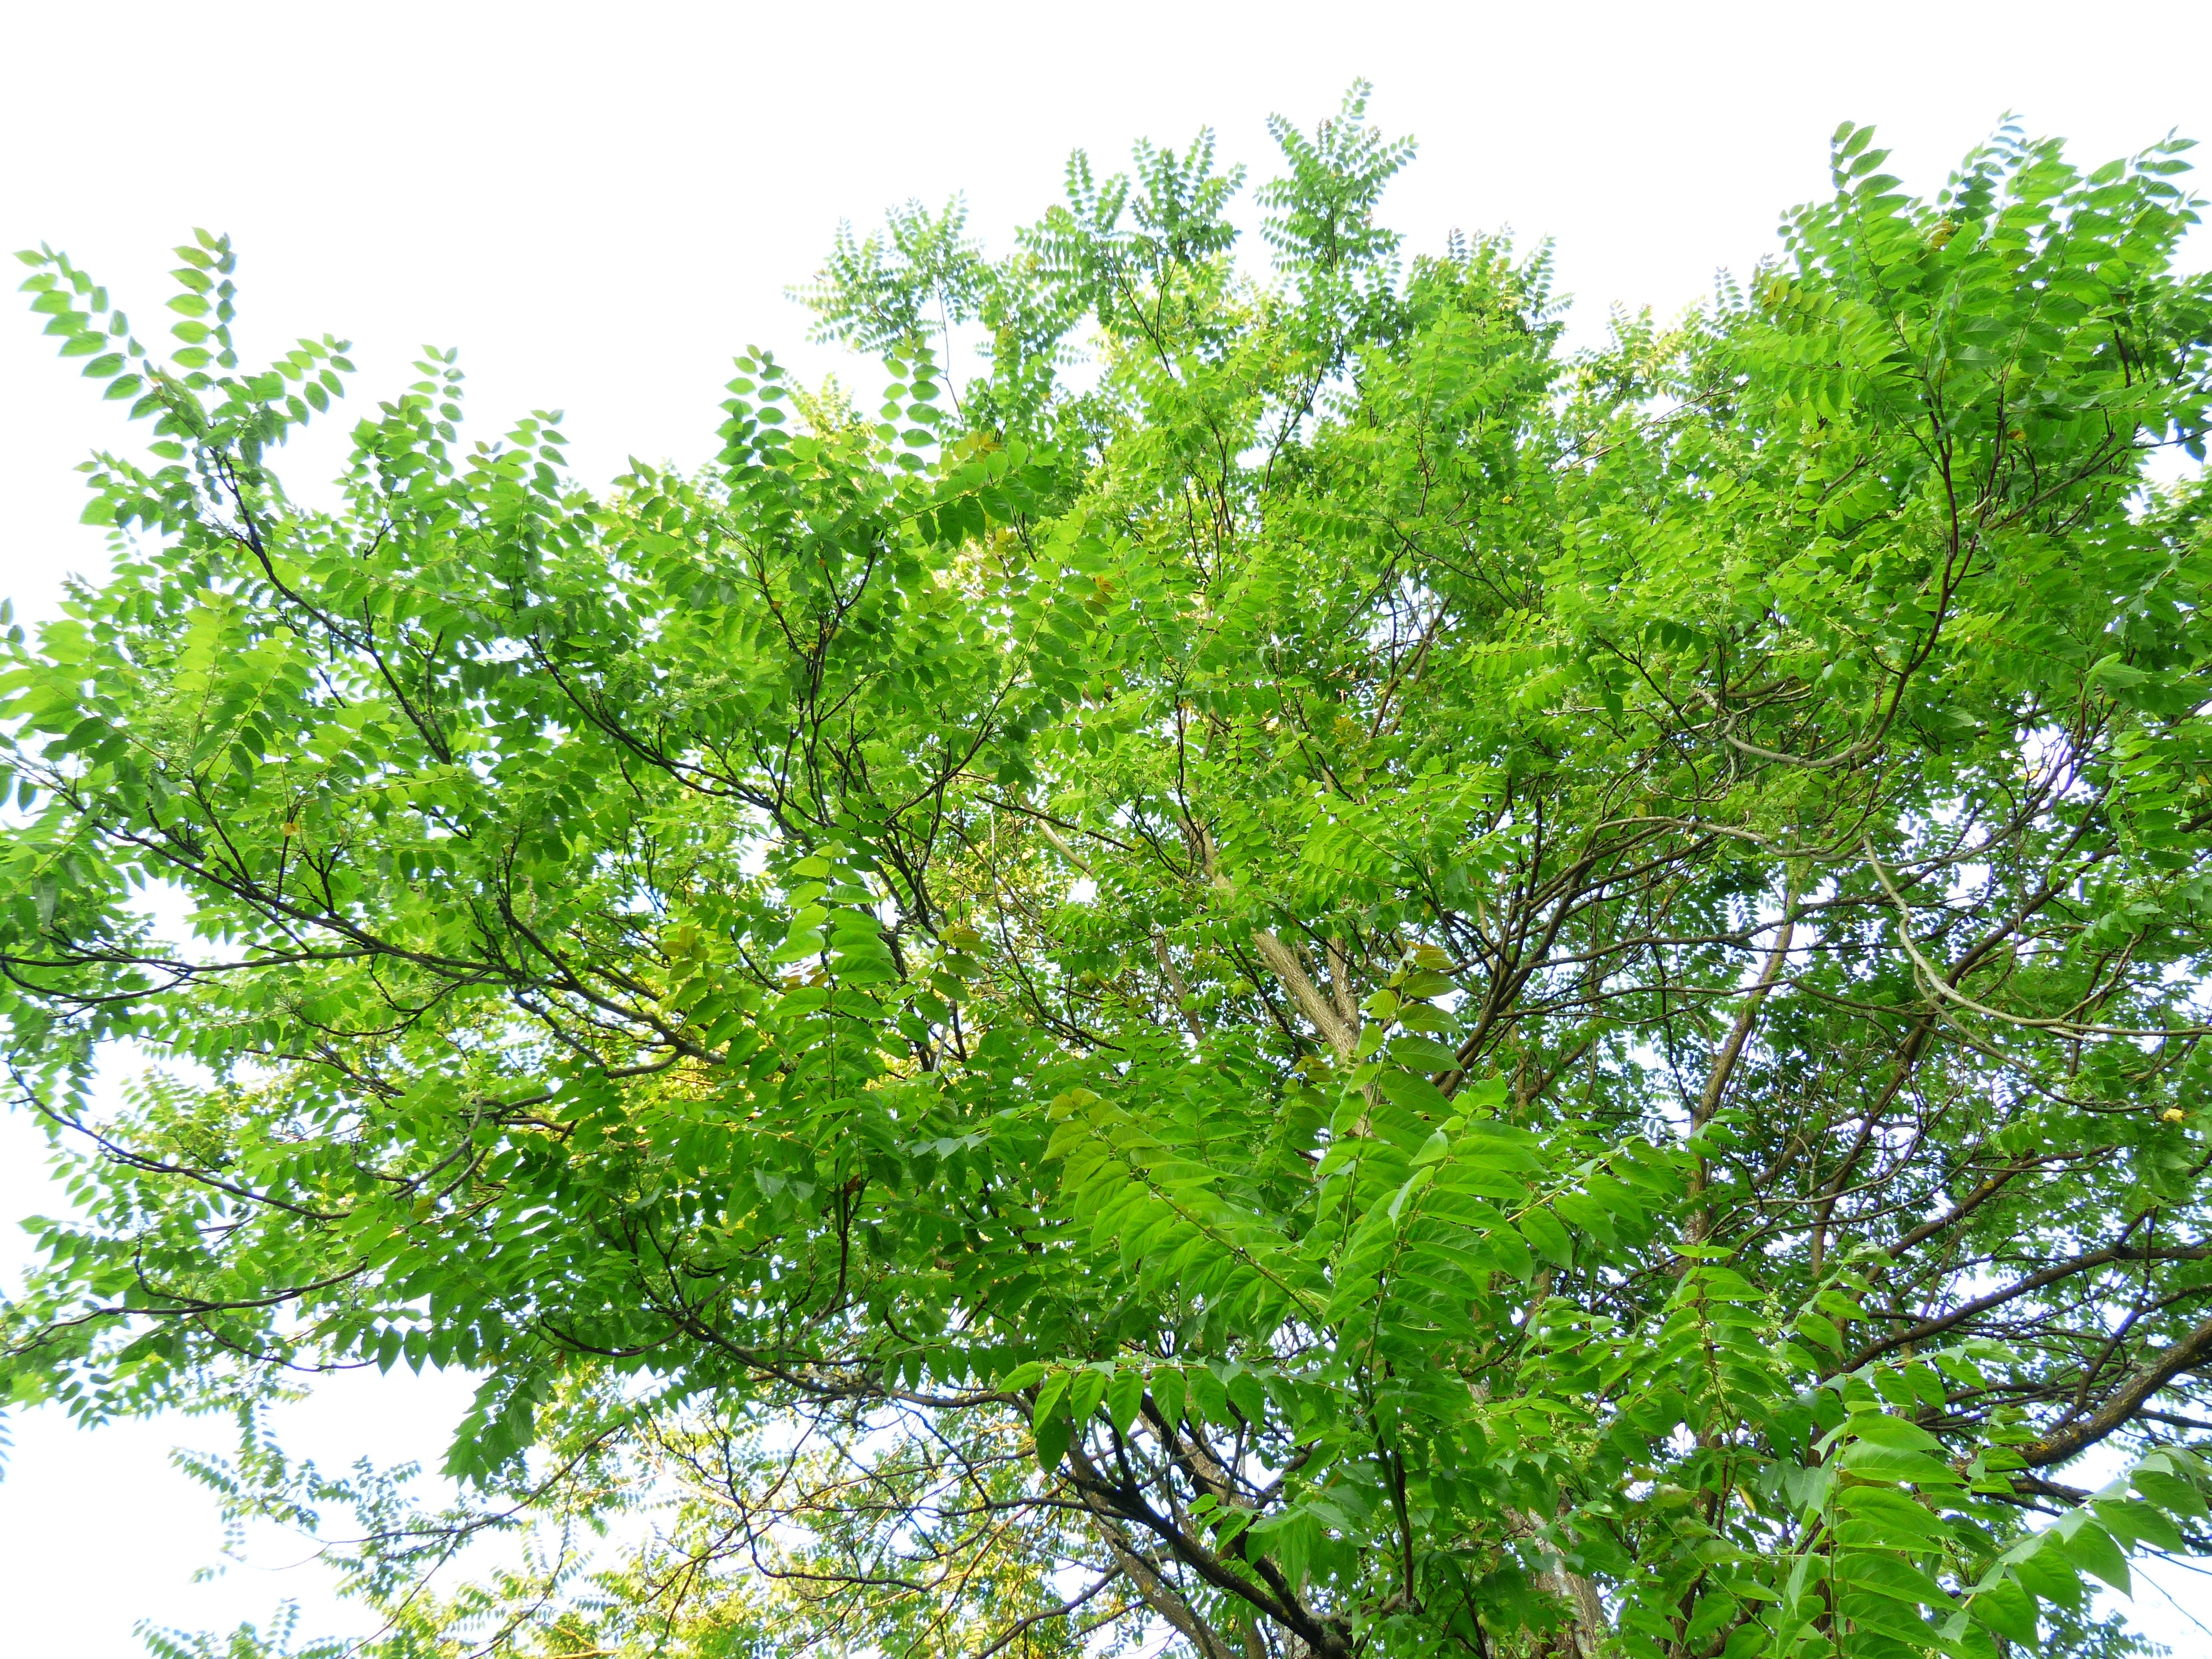
tree, branch, plant, flower, foliage, green, produce, evergreen, crown, deciduous tree, leaves, shrub, deciduous, ailanthus, ecosystem, flowering plant, ailanthus altissima, woody plant, land plant, bitter ash greenhouse, simaroubaceae